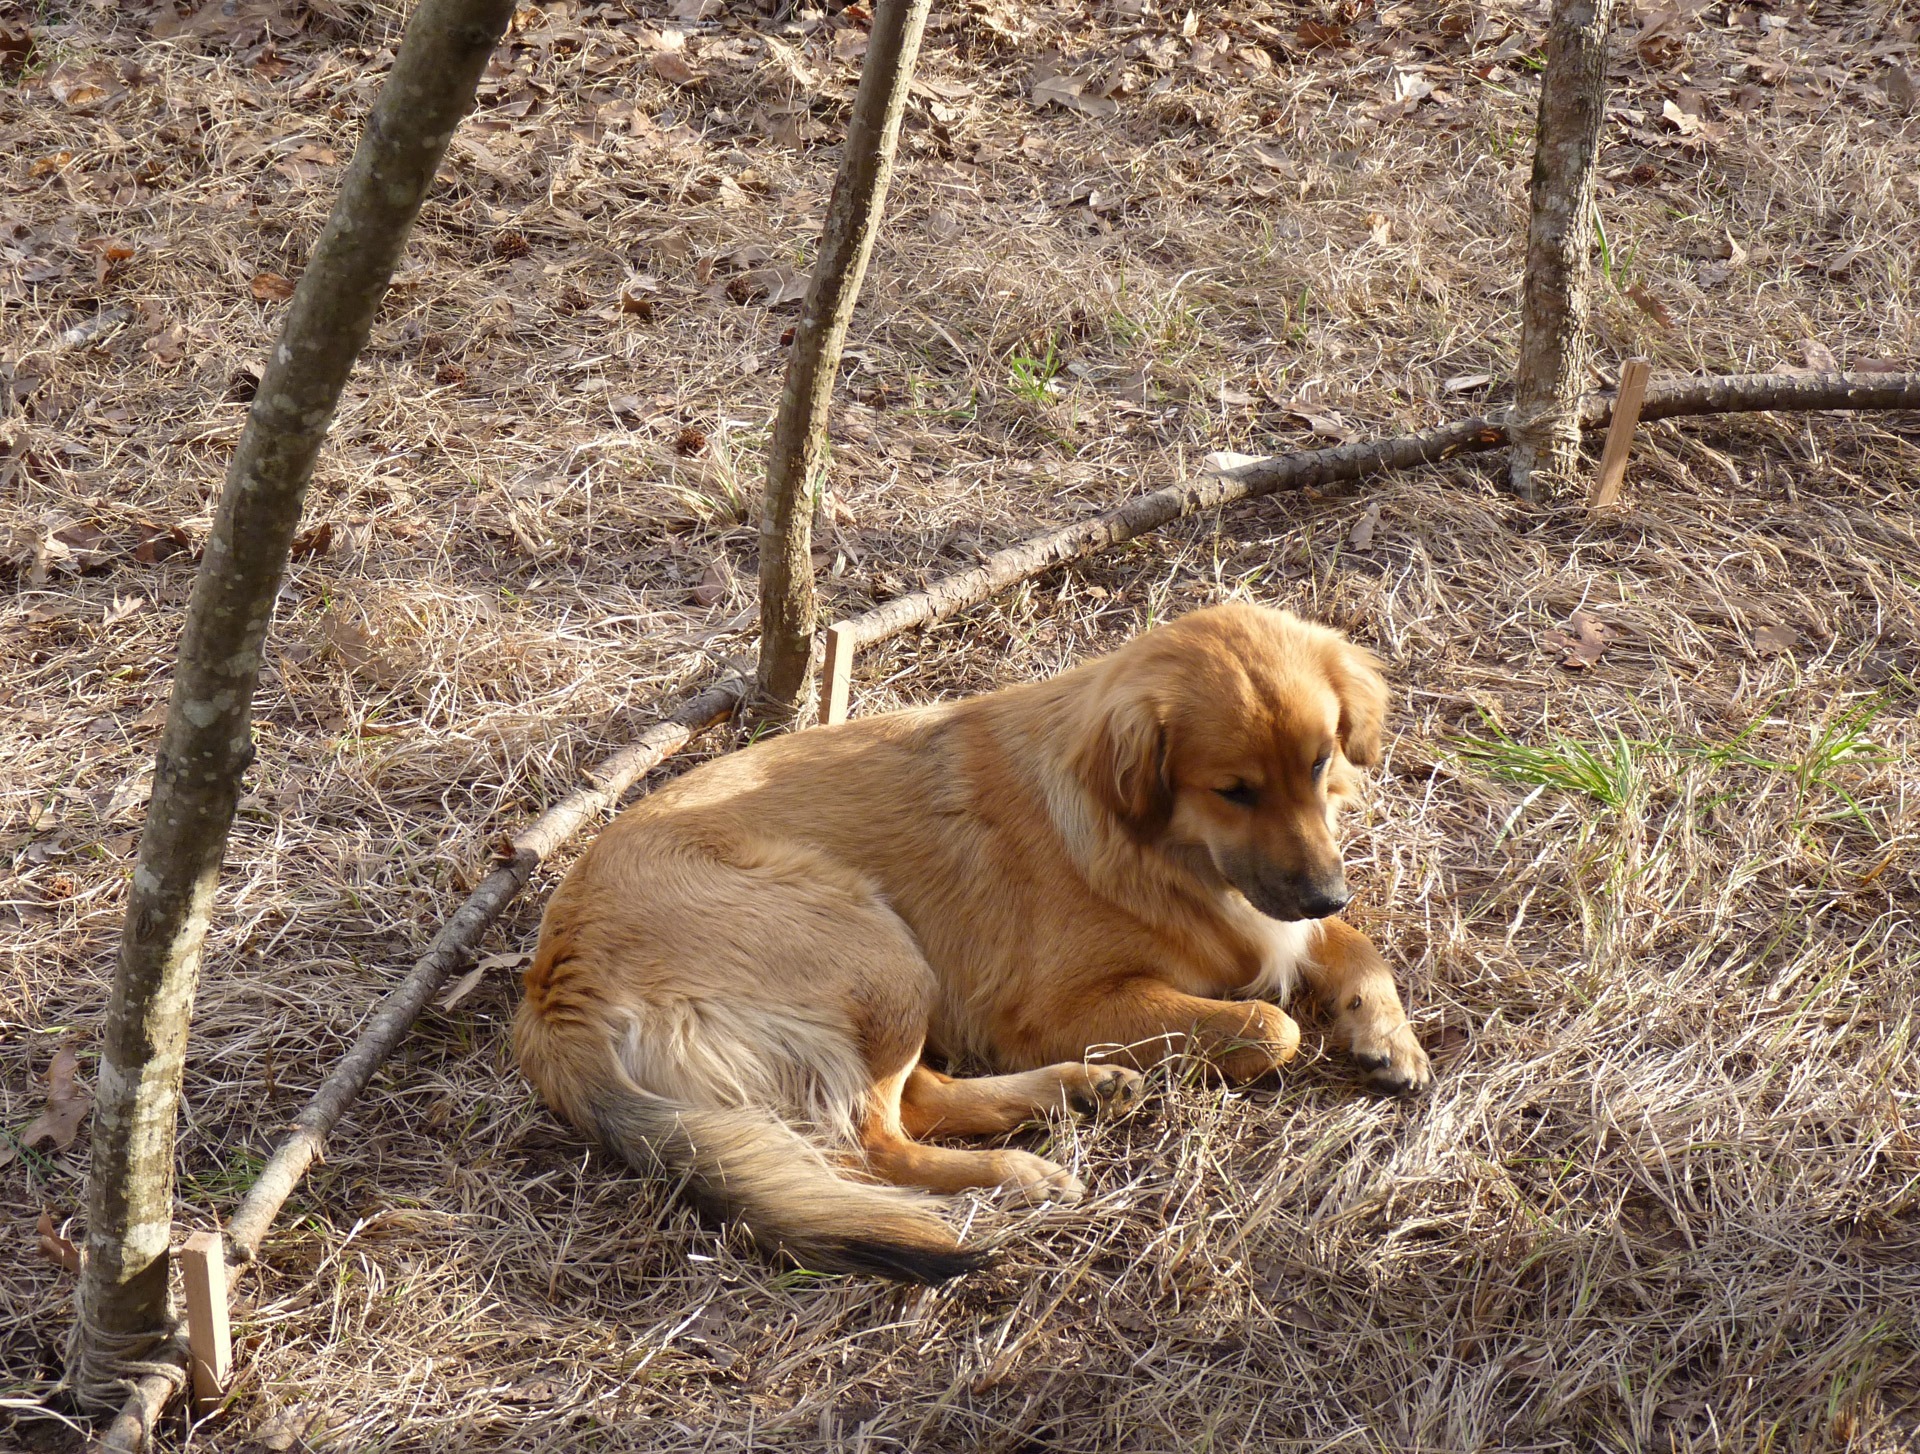
nature, puppy, dog, meditate, mammal, shell, outside, golden retriever, vertebrate, labrador retriever, day, retriever, dog like mammal, nova scotia duck tolling retriever, sweat lodge